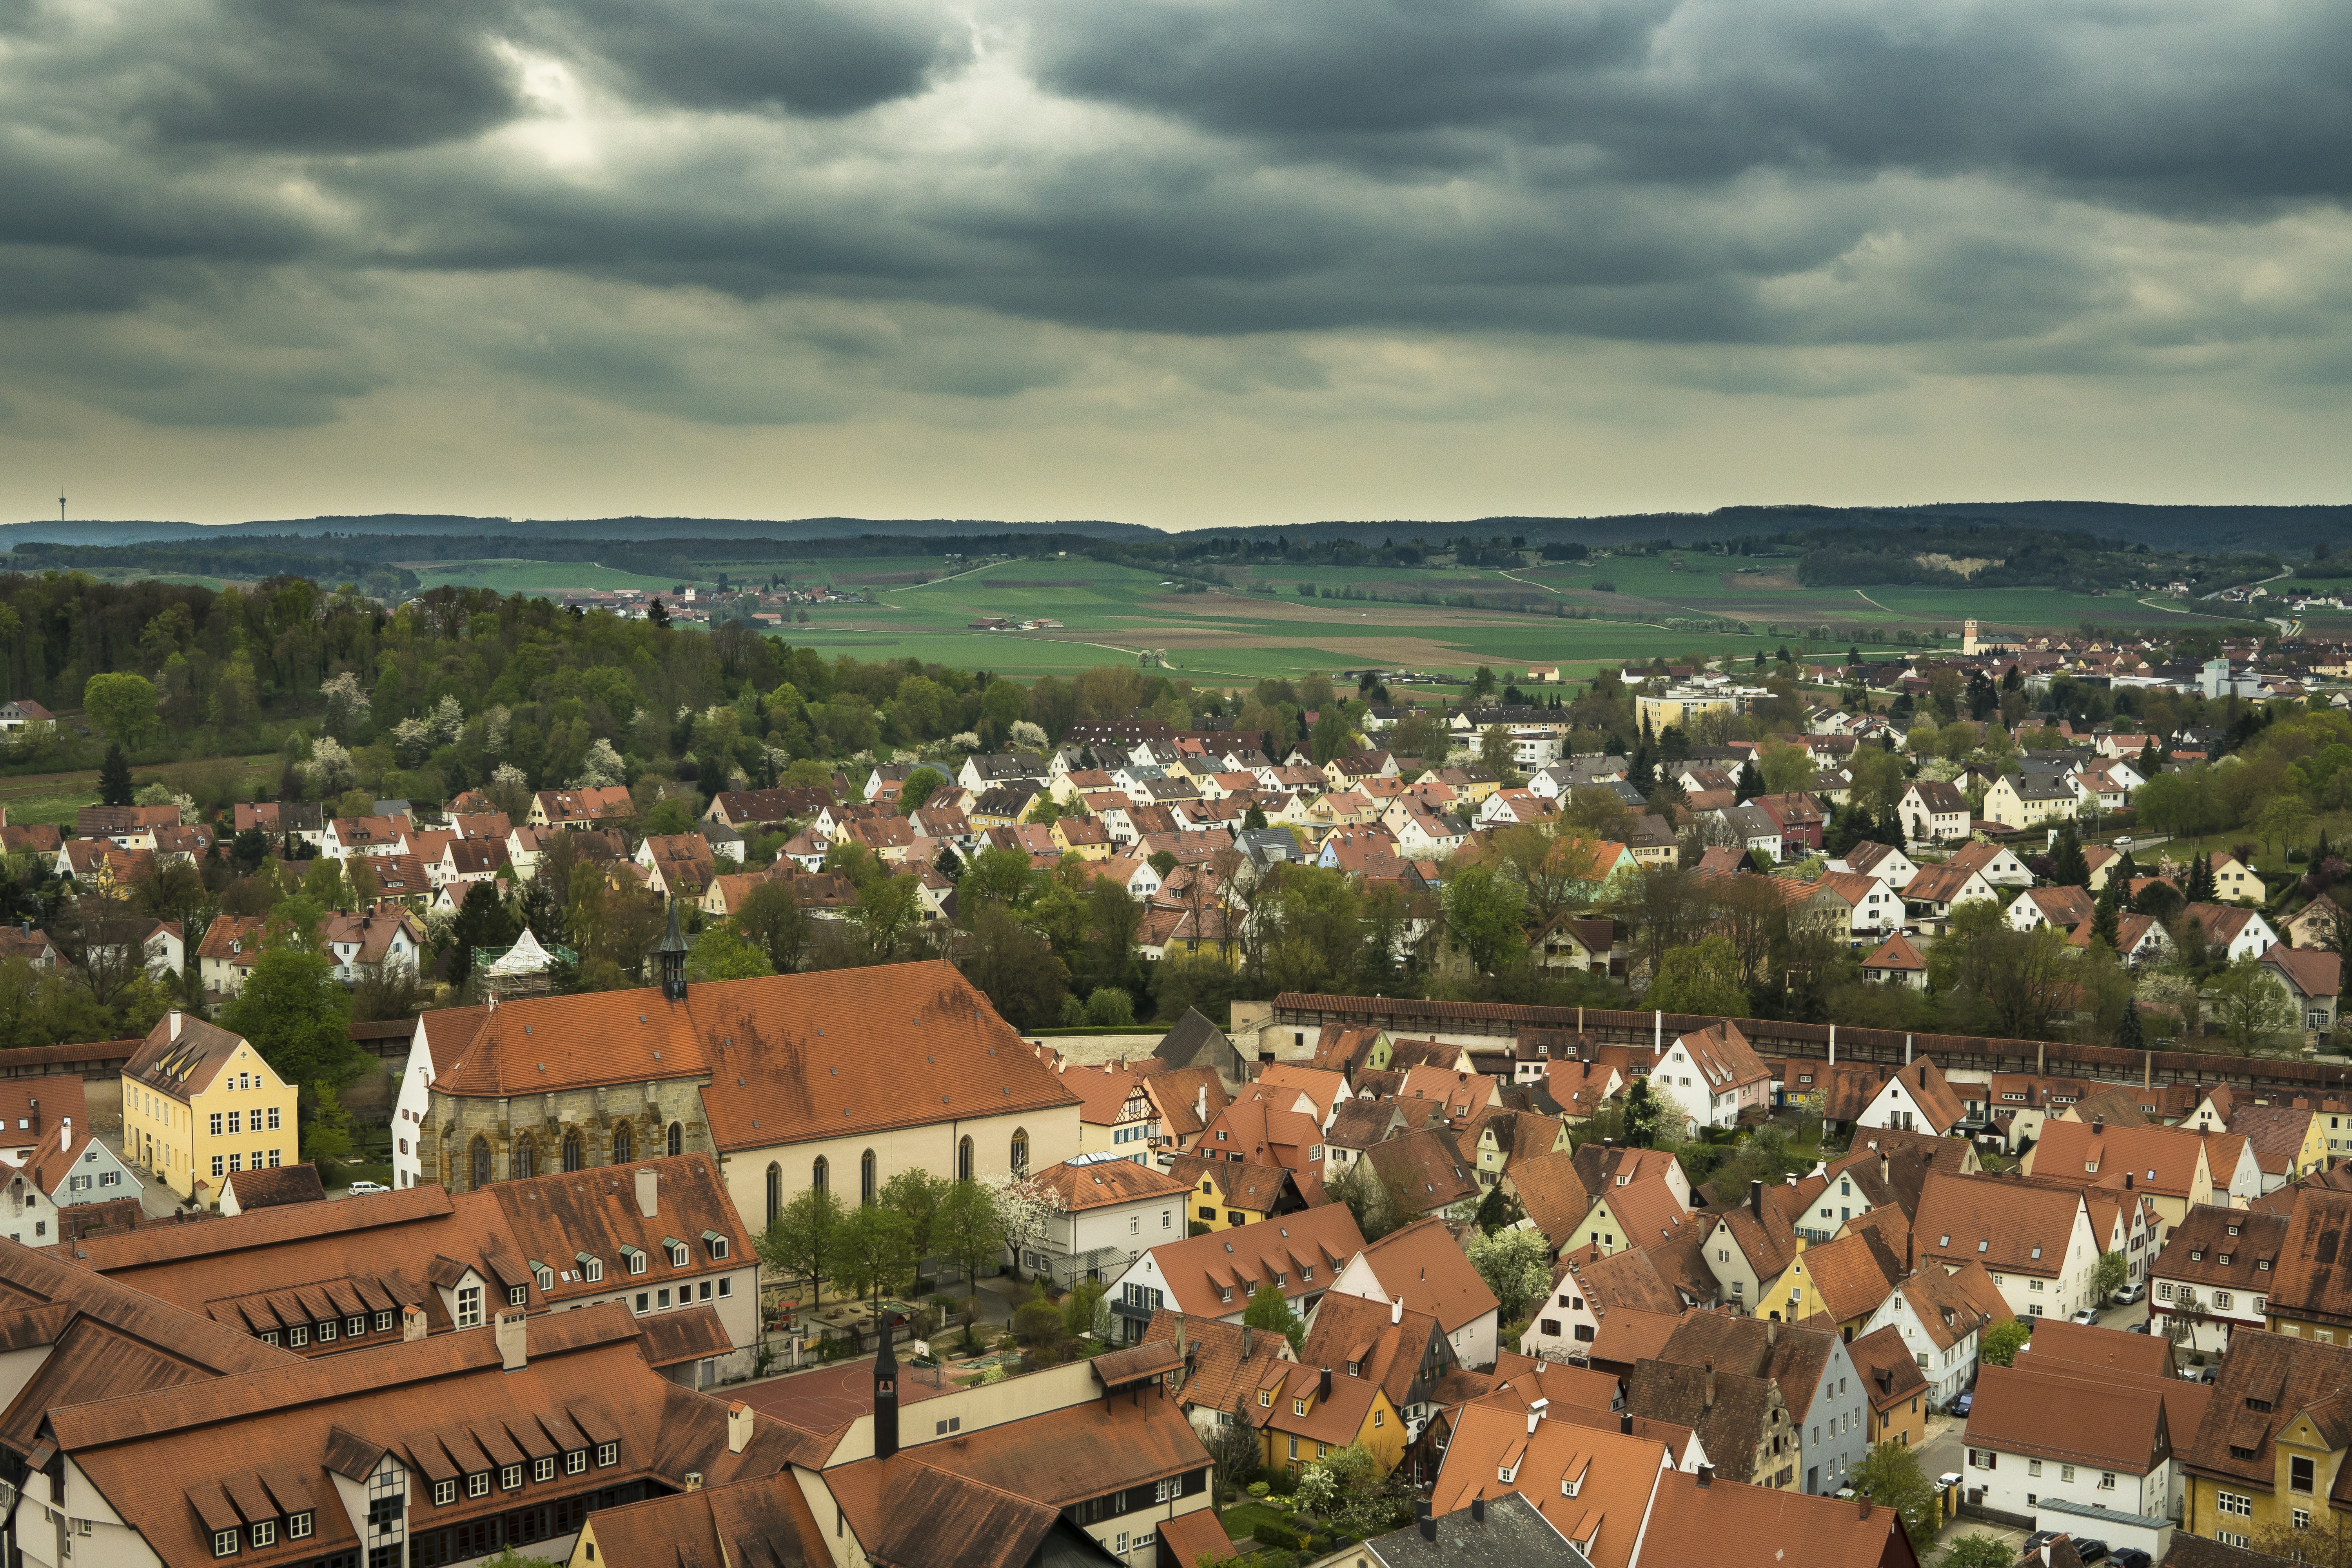
architecture, sky, skyline, town, building, city, cityscape, panorama, village, suburb, facade, church, old town, clouds, homes, steeple, germany, nostalgic, dramatic, historically, old houses, roofs, neighbourhood, truss, fachwerkh user, historic old town, timber framed building, aerial photography, residential area, human settlement, n rdlingen